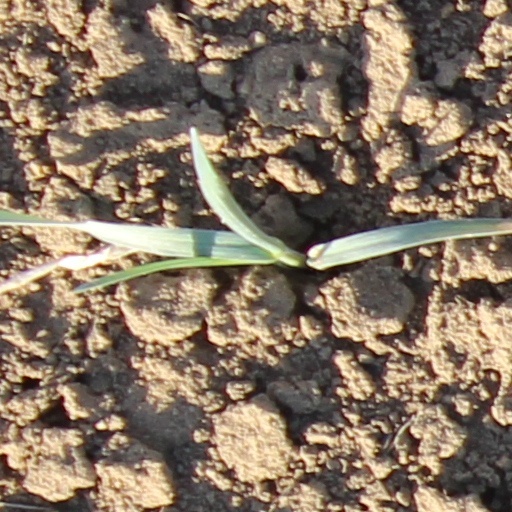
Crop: wheat